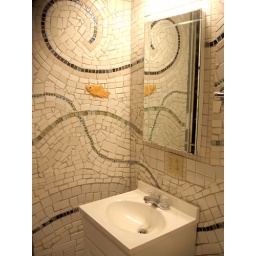
Mosaic bathroom with ceramic fish - by Josef Norris